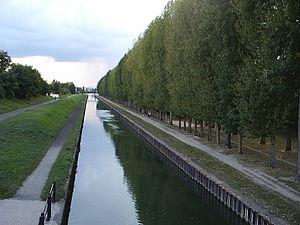
Le canal de l'Ourcq, à Aulnay-sous-Bois, en France. Photo libre de droit.
La Seine-Saint-Denis est un département français situé au nord-est de l'agglomération parisienne, appartenant à la petite couronne de la région Île-de-France. L'INSEE et La Poste lui attribuent le code 93.
Le canal de l’Ourcq est un canal du Bassin parisien.
Aulnay-sous-Bois est une commune française située dans le département de Seine-Saint-Denis en région Île-de-France. Ses habitants sont appelés les Aulnaysiens.